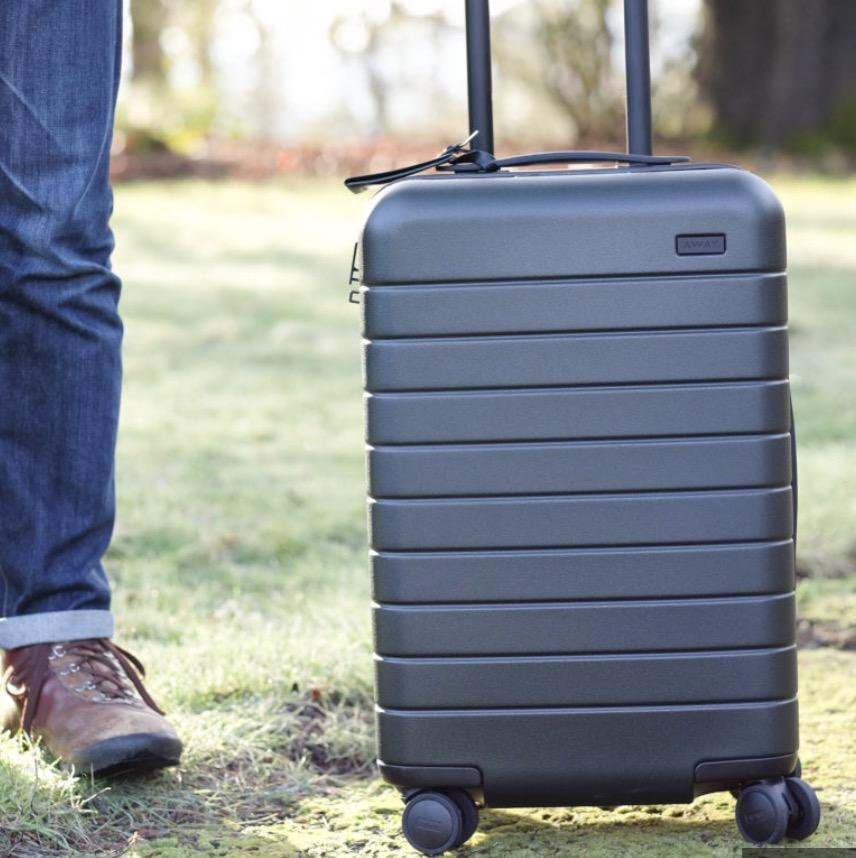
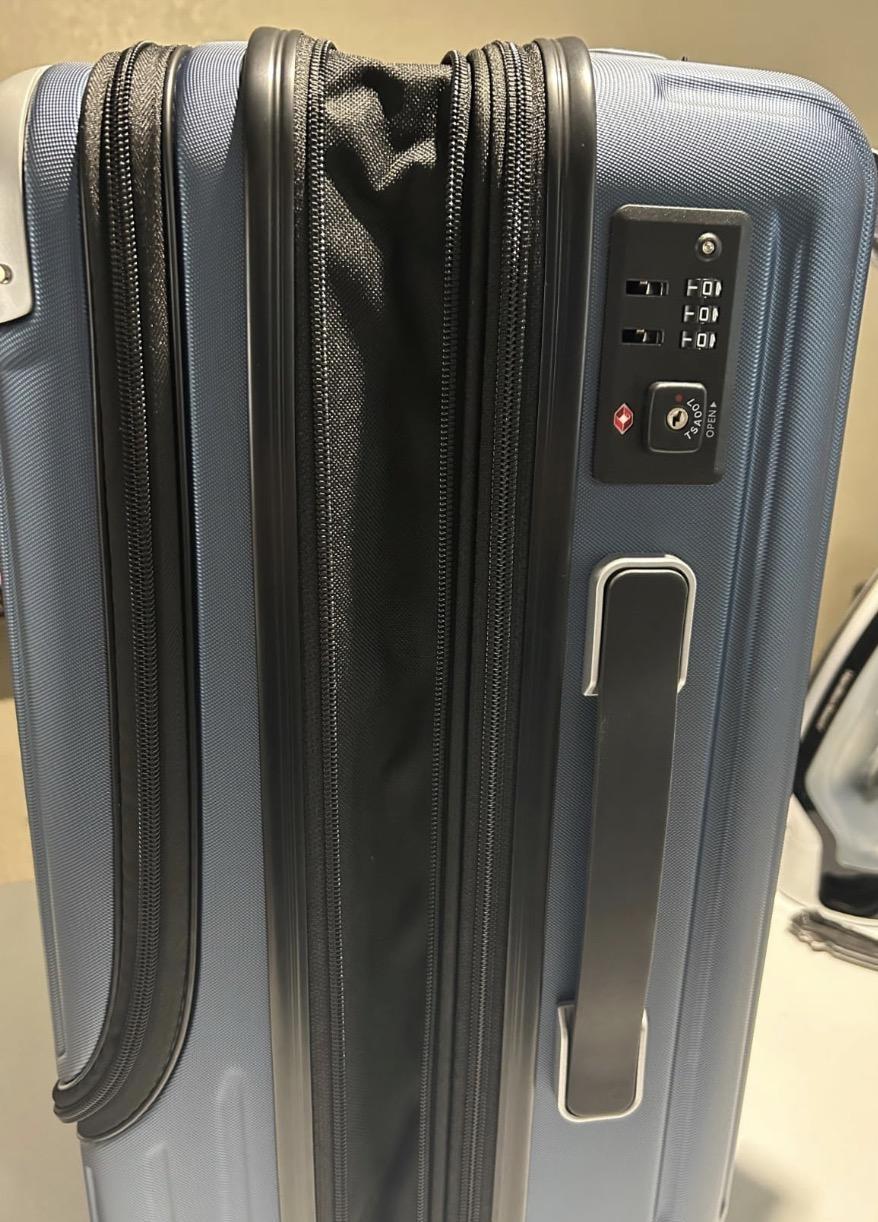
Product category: items_tea
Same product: no